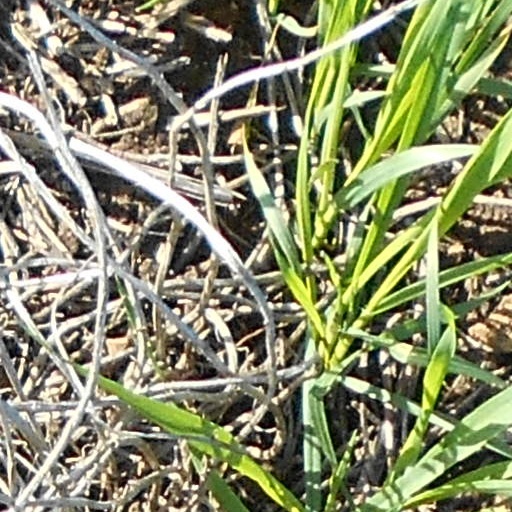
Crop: wheat